Crazy (Willie Nelson song)

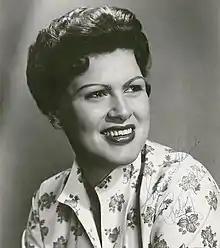
Patsy Cline depicted in a 1960 portrait for Decca Records

In his book "Willie: An Autobiography", Nelson recalled that it was hard to find artists interested in recording "Crazy" due to its use of several chords, instead of the standard three used for country music compositions at the time. Walker intended to record the song, and made a demo at Starday Records. Ultimately, the label decided to reject Walker's proposition since they felt that "Crazy" would not have commercial success.